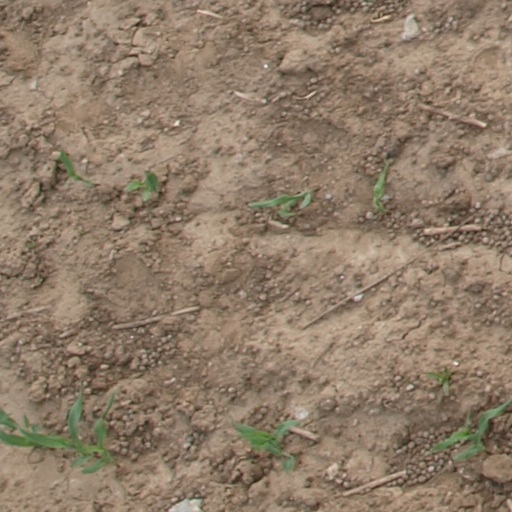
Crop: maize; corn